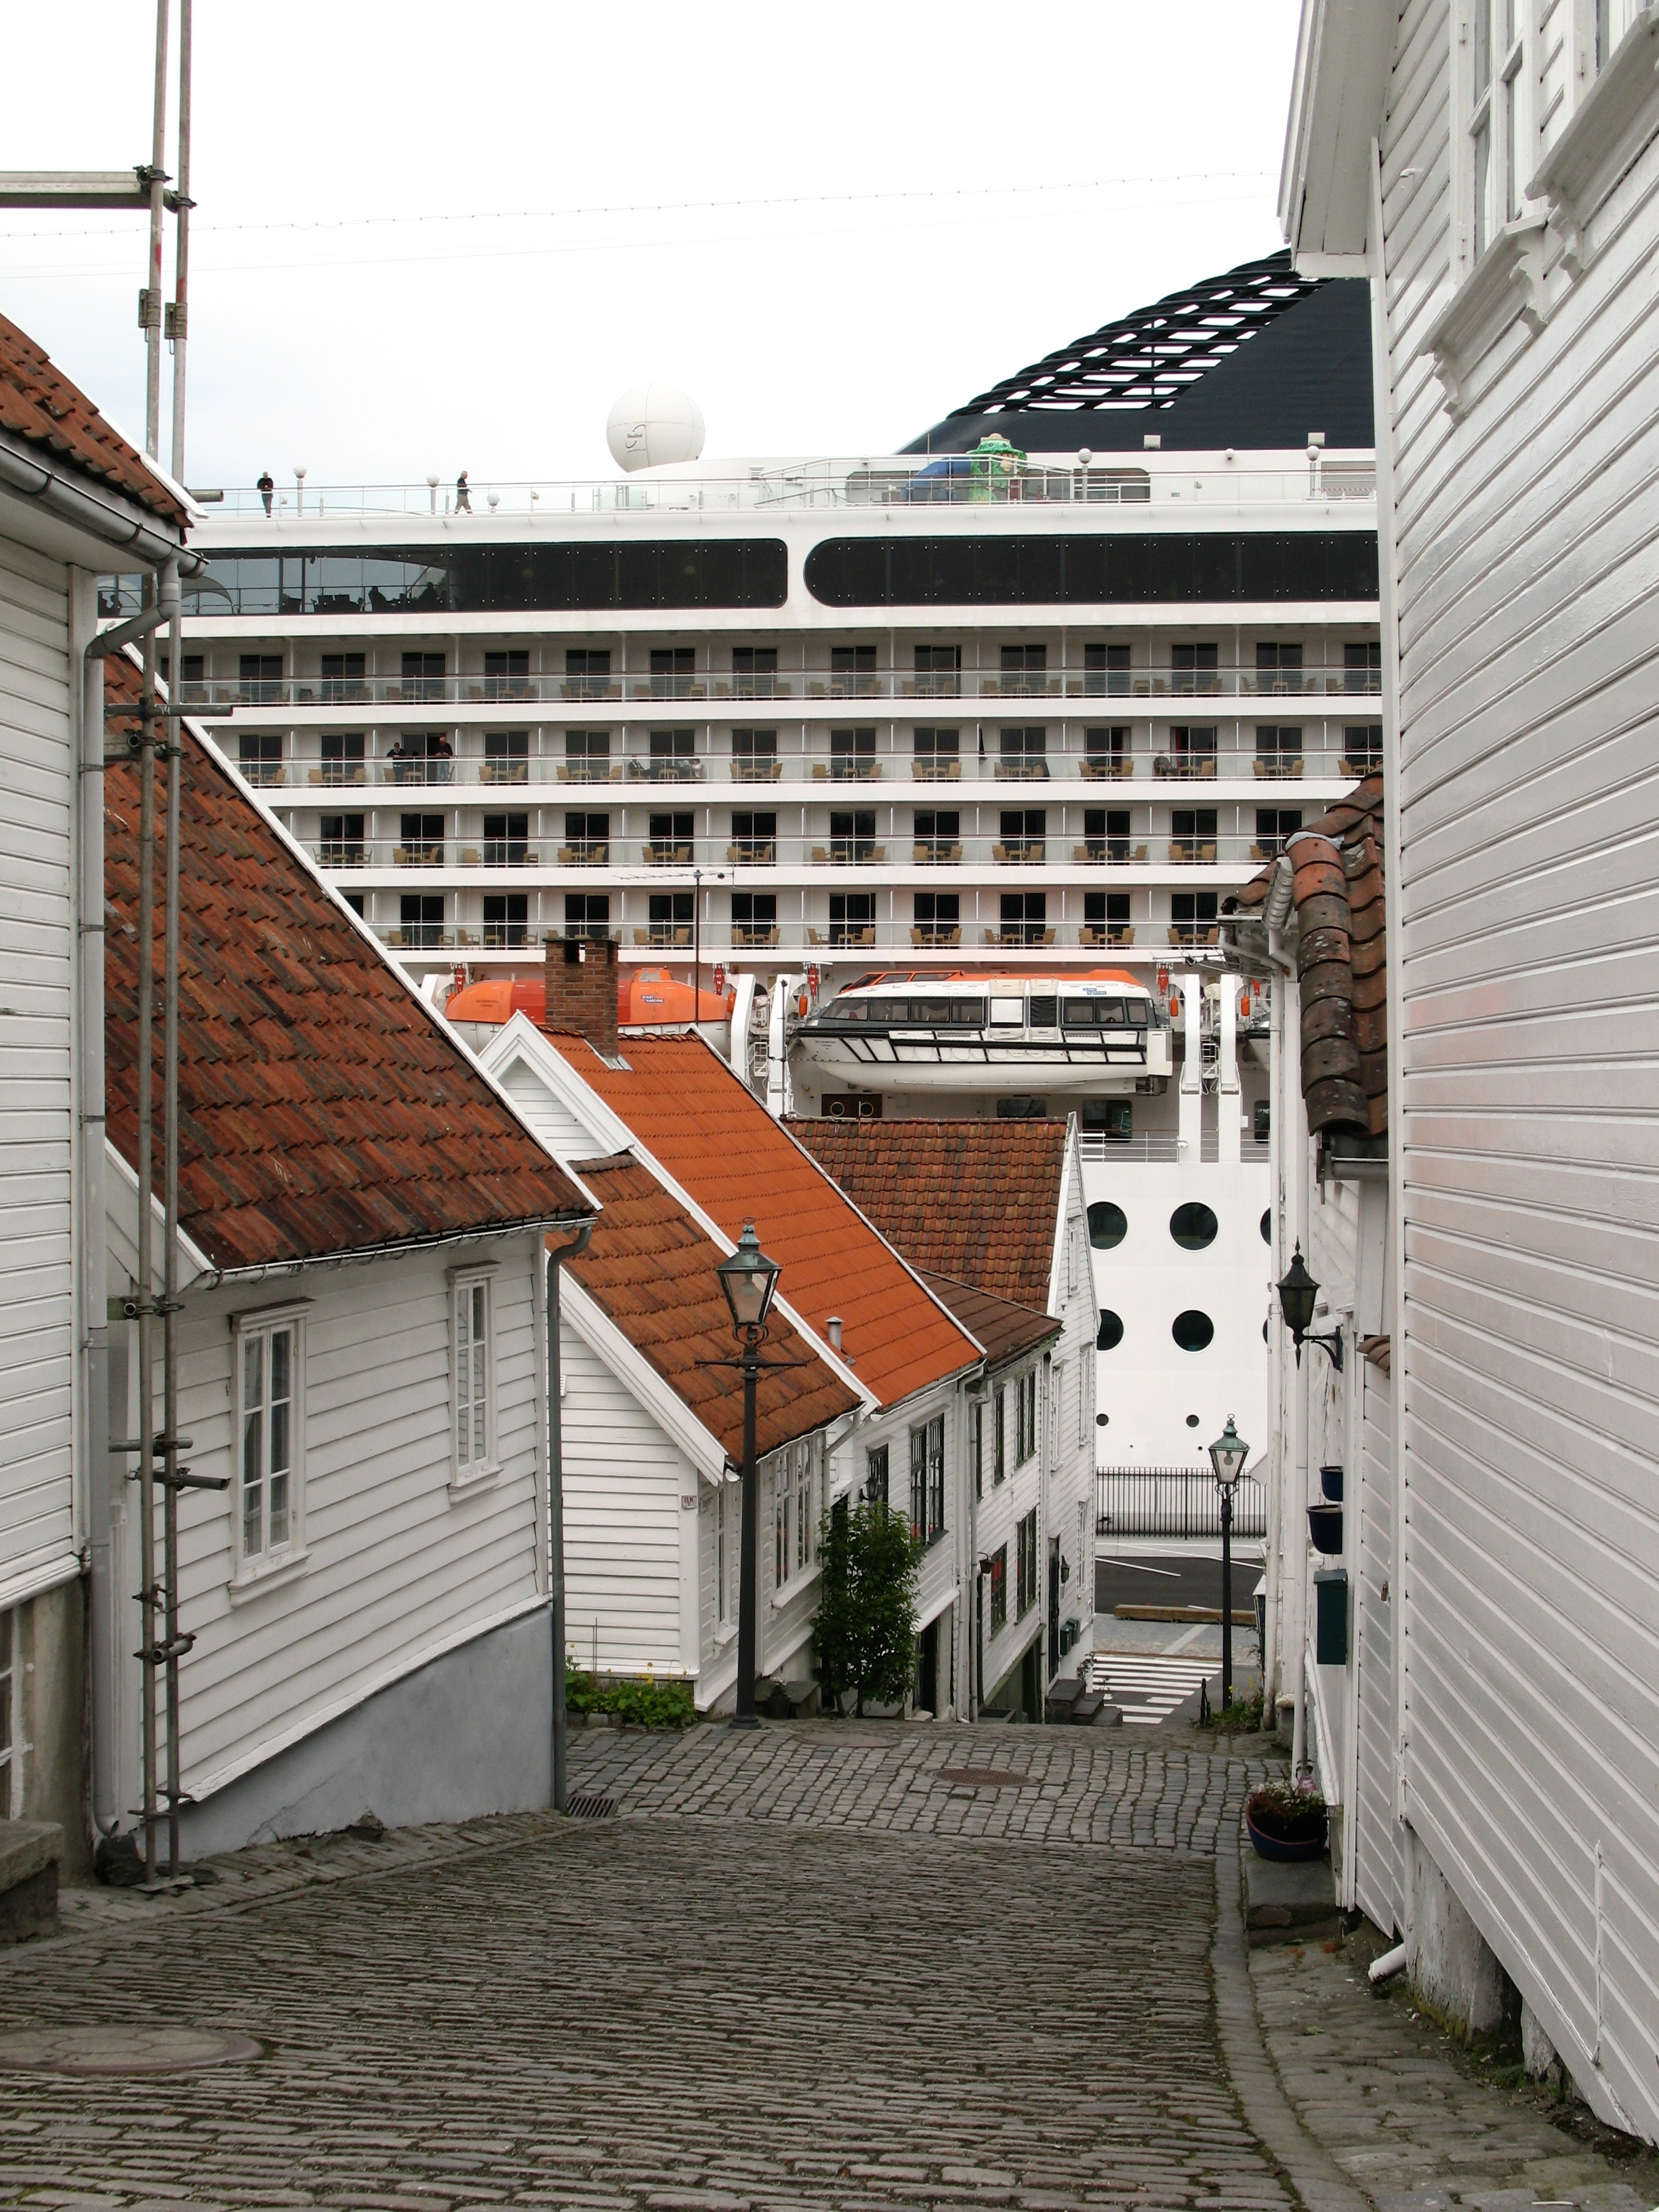
architecture, road, street, house, town, alley, home, wall, suburb, facade, property, port, apartment, norway, stavanger, neighbourhood, urban area, residential area, human settlement